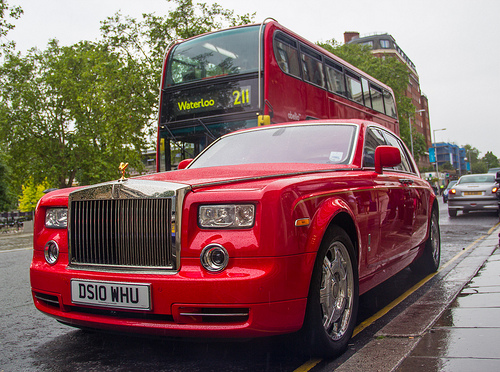
question: 地面はどんな状態ですか？
answer: 濡れている

question: 天気はどうなっていますか？
answer: 雨が降っている

question: 二階建てバスはどこにありますか？
answer: 車道

question: 二階建てバスは何色ですか？
answer: 赤

question: 車道に引かれている線は何色ですか？
answer: 黄色

question: 二階建てバスはどうしていますか？
answer: 車道を走っている

question: 赤い自動車はどうしていますか？
answer: 車道脇に停まっている

question: 二階建てバスは何台ありますか？
answer: 一台